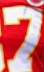
Number: 7